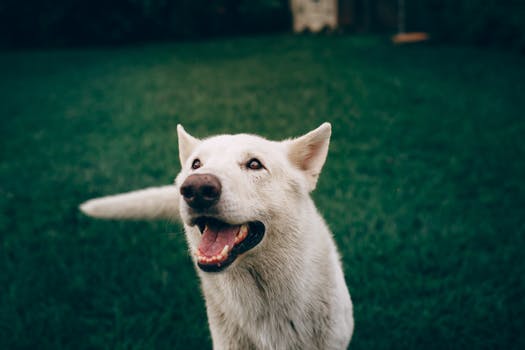
Label: No Watermark